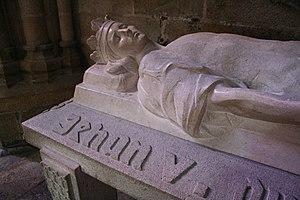
Cathédrale Saint-Tugdual de Tréguier - Tréguier - Côtes d'Armor - France This building is classé au titre des Monuments Historiques. It is indexed in the Base Mérimée, a database of architectural heritage maintained by the French Ministry of Culture,
Ces tableaux présentent la liste des monuments historiques immobiliers et mobiliers classés ou inscrits, dans la ville de Tréguier, Côtes-d'Armor, en France.